Comet (magazine)

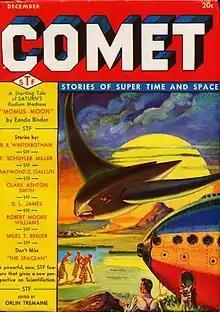
Cover of the first issue of Comet Stories, dated December 1940. Cover art is by Leo Morey.

Comet was a pulp magazine which published five issues from December 1940 to July 1941. It was edited by F. Orlin Tremaine, who had edited "Astounding Stories", one of the leaders of the science fiction magazine field, for several years in the mid-1930s. Tremaine paid one cent per word, which was higher than some of the competing magazines, but the publisher, H-K Publications based in Springfield, MA, was unable to sustain the magazine while it gained circulation, and it was cancelled after less than a year when Tremaine resigned. "Comet" published fiction by several well-known and popular writers, including E.E. Smith and Robert Moore Williams. The young Isaac Asimov, visiting Tremaine in "Comet"s offices, was alarmed when Tremaine asserted that anyone who gave stories to competing magazines for no pay should be blacklisted; Asimov promptly insisted that Donald Wollheim, to whom he had given a free story, should make him a token payment so he could say he had been paid.